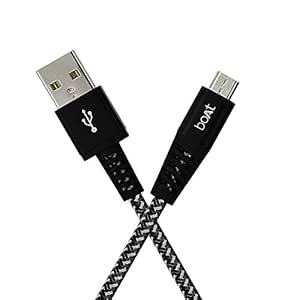
boAt Rugged v3 Extra Tough Unbreakable Braided Micro USB Cable 1.5 Meter (Black)
Category: Computers&Accessories
Price: 299 (list price: 799)
Rating: 4.2 (94,364 ratings)
About this product: The boAt rugged cable features our special toughest polyethylene braided jacket and this unique jacket provides greater protection than anything else you have seen in its class. Round Cable|Extra tough polyethylene terephthalate cable skin ensures 10000 plus bend lifespan, stress and stretch resistance|The boAt rugged Micro USB cable is compatible with most android smartphones, windows phone, tablets, PC peripherals and other micro USB compatible devices|2.4A rapid charge, fast data transmission and rapid speed to sync your device at the speed up to 480mbps|boAt rugged micro USB cable offers a perfect 1.5 meters in length, optimized for an easy use for your comfort at home or office|2 years warranty from the date of purchase